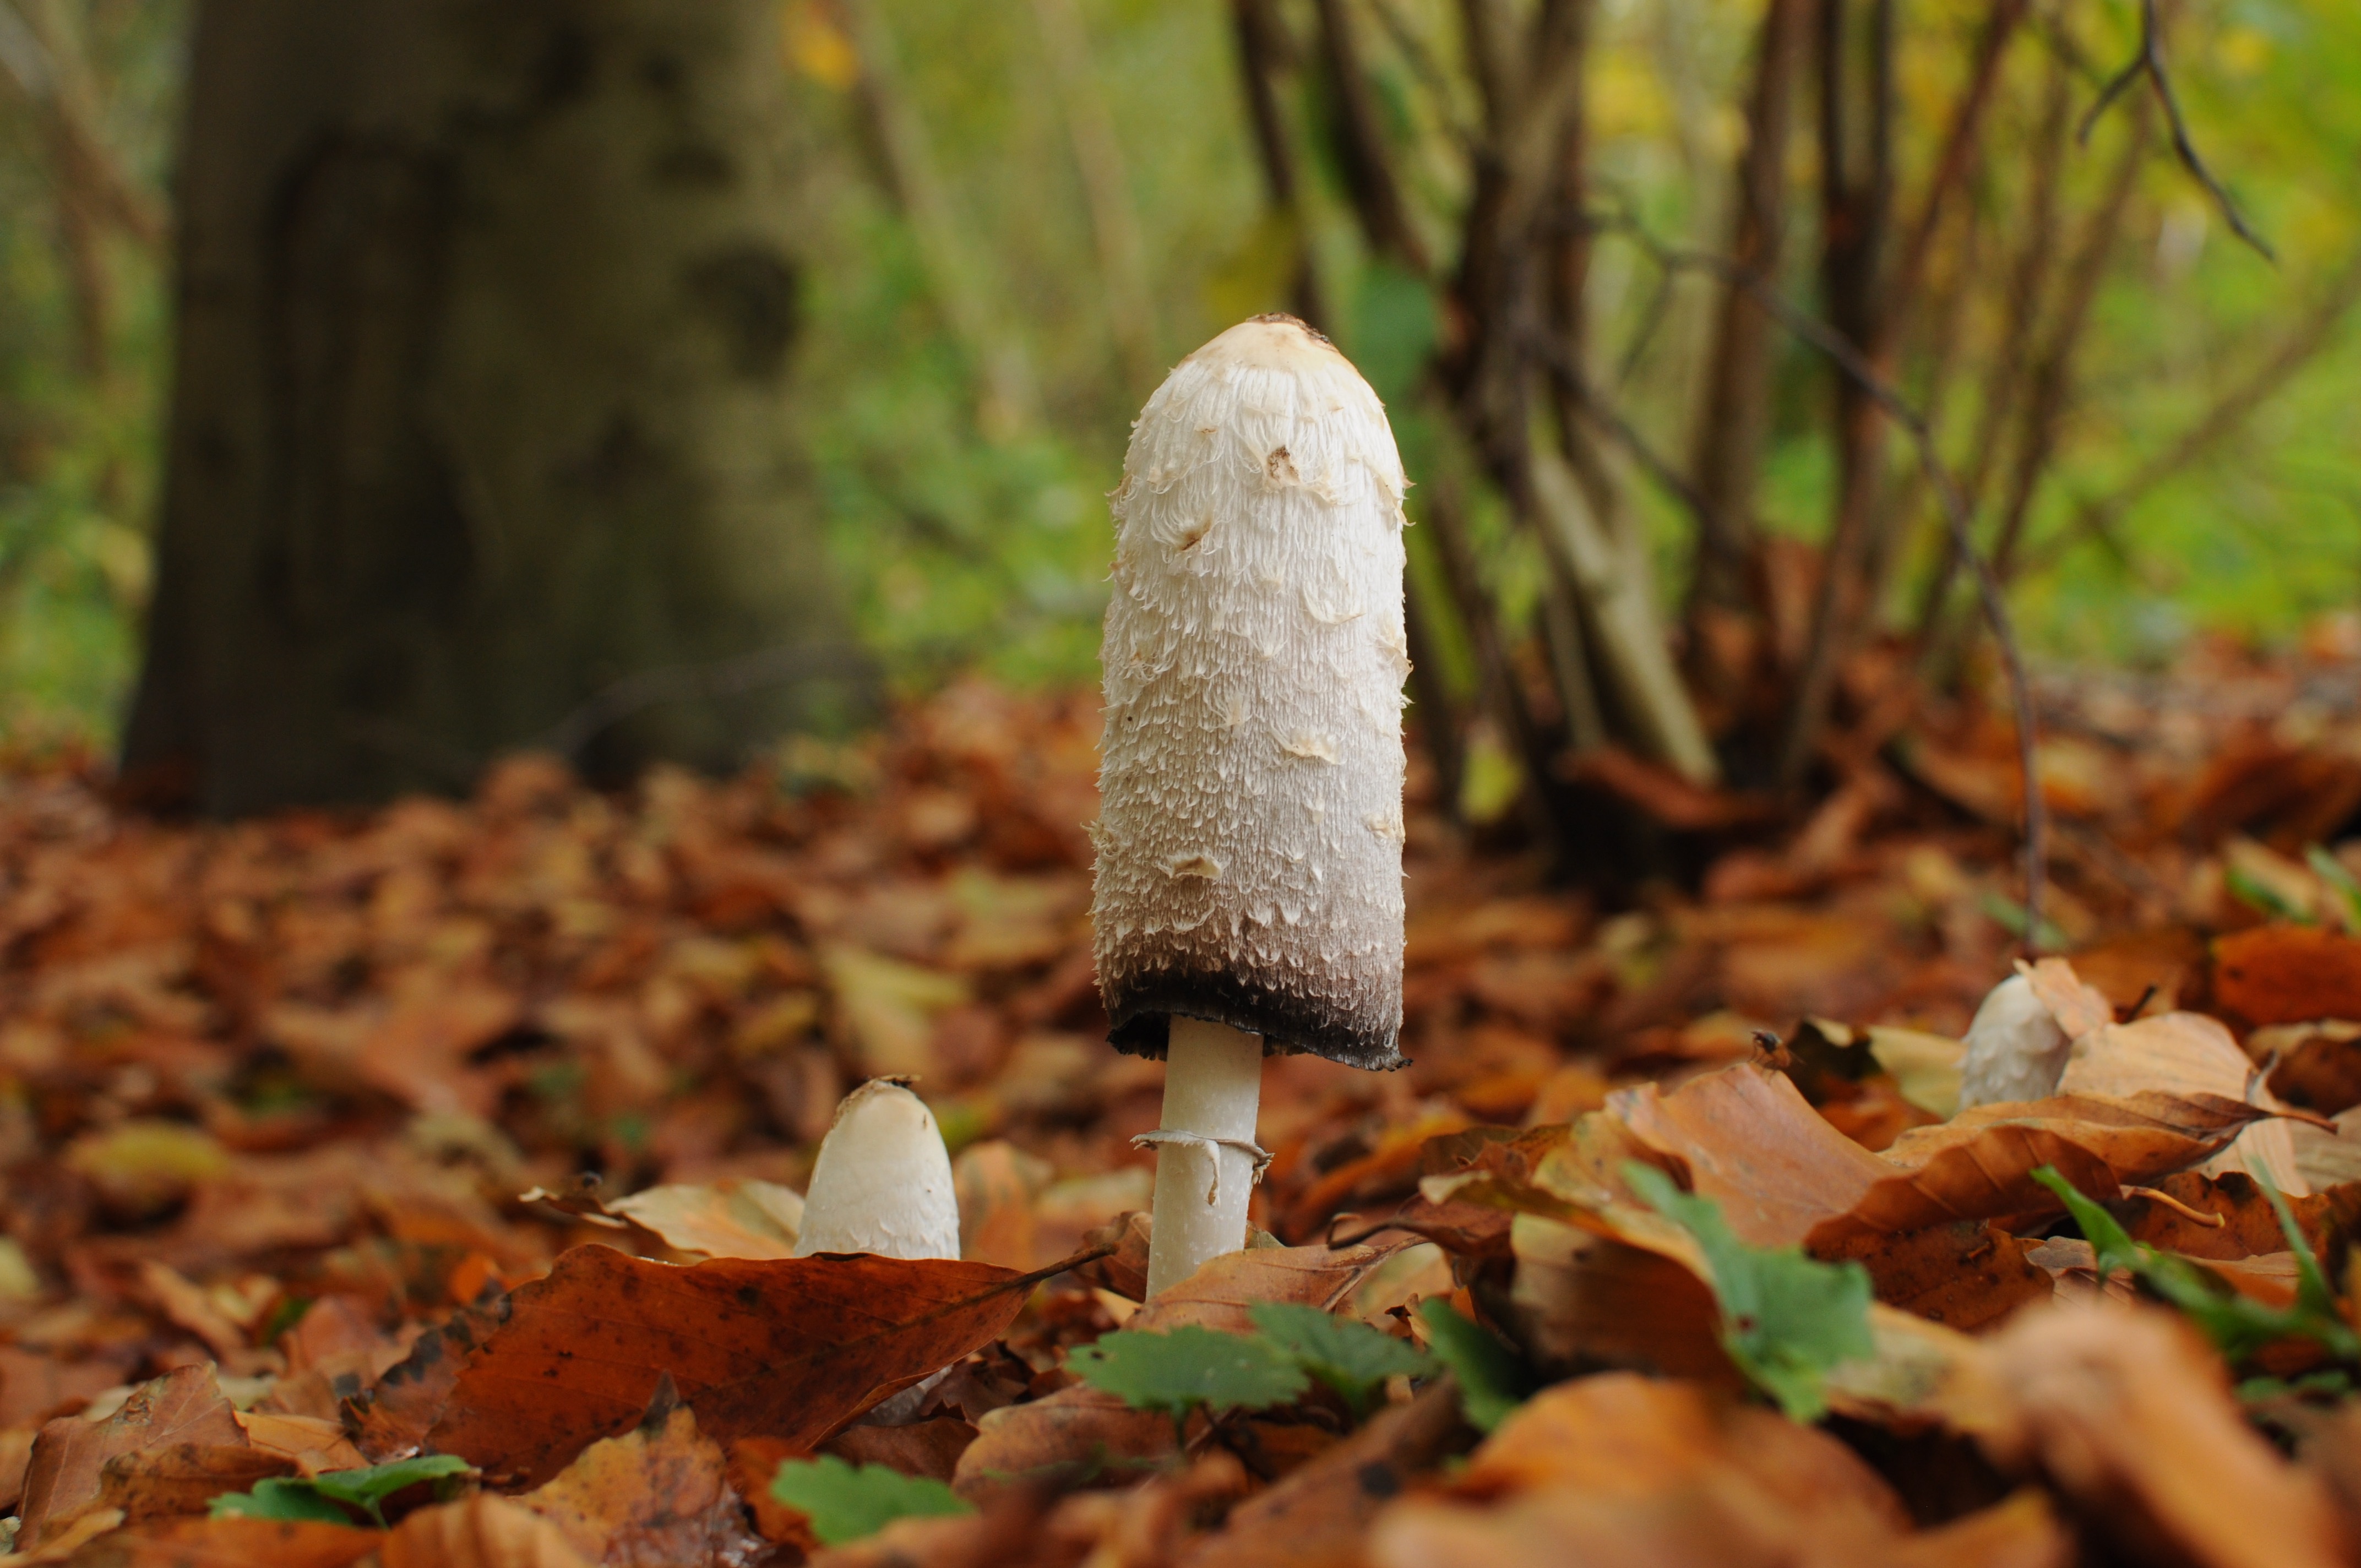
tree, nature, forest, plant, wood, leaf, autumn, soil, mushroom, season, fauna, fungus, deciduous, woodland, habitat, macro photography, natural environment